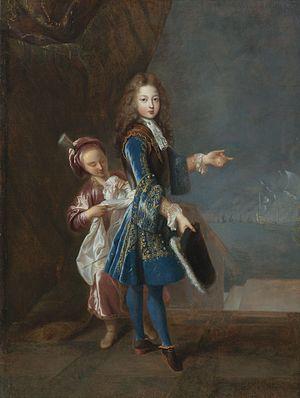
Portrait de Louis Alexandre de Bourbon (1678-1737), légitimé de France, comte de Toulouse